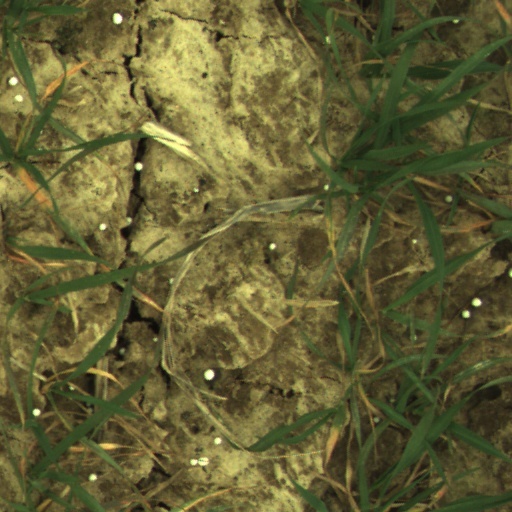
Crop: wheat